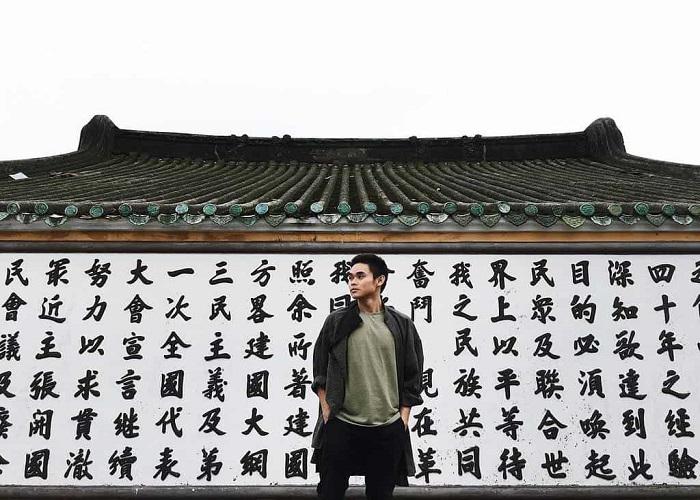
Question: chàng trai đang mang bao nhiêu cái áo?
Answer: chàng trai mang hai cái áo